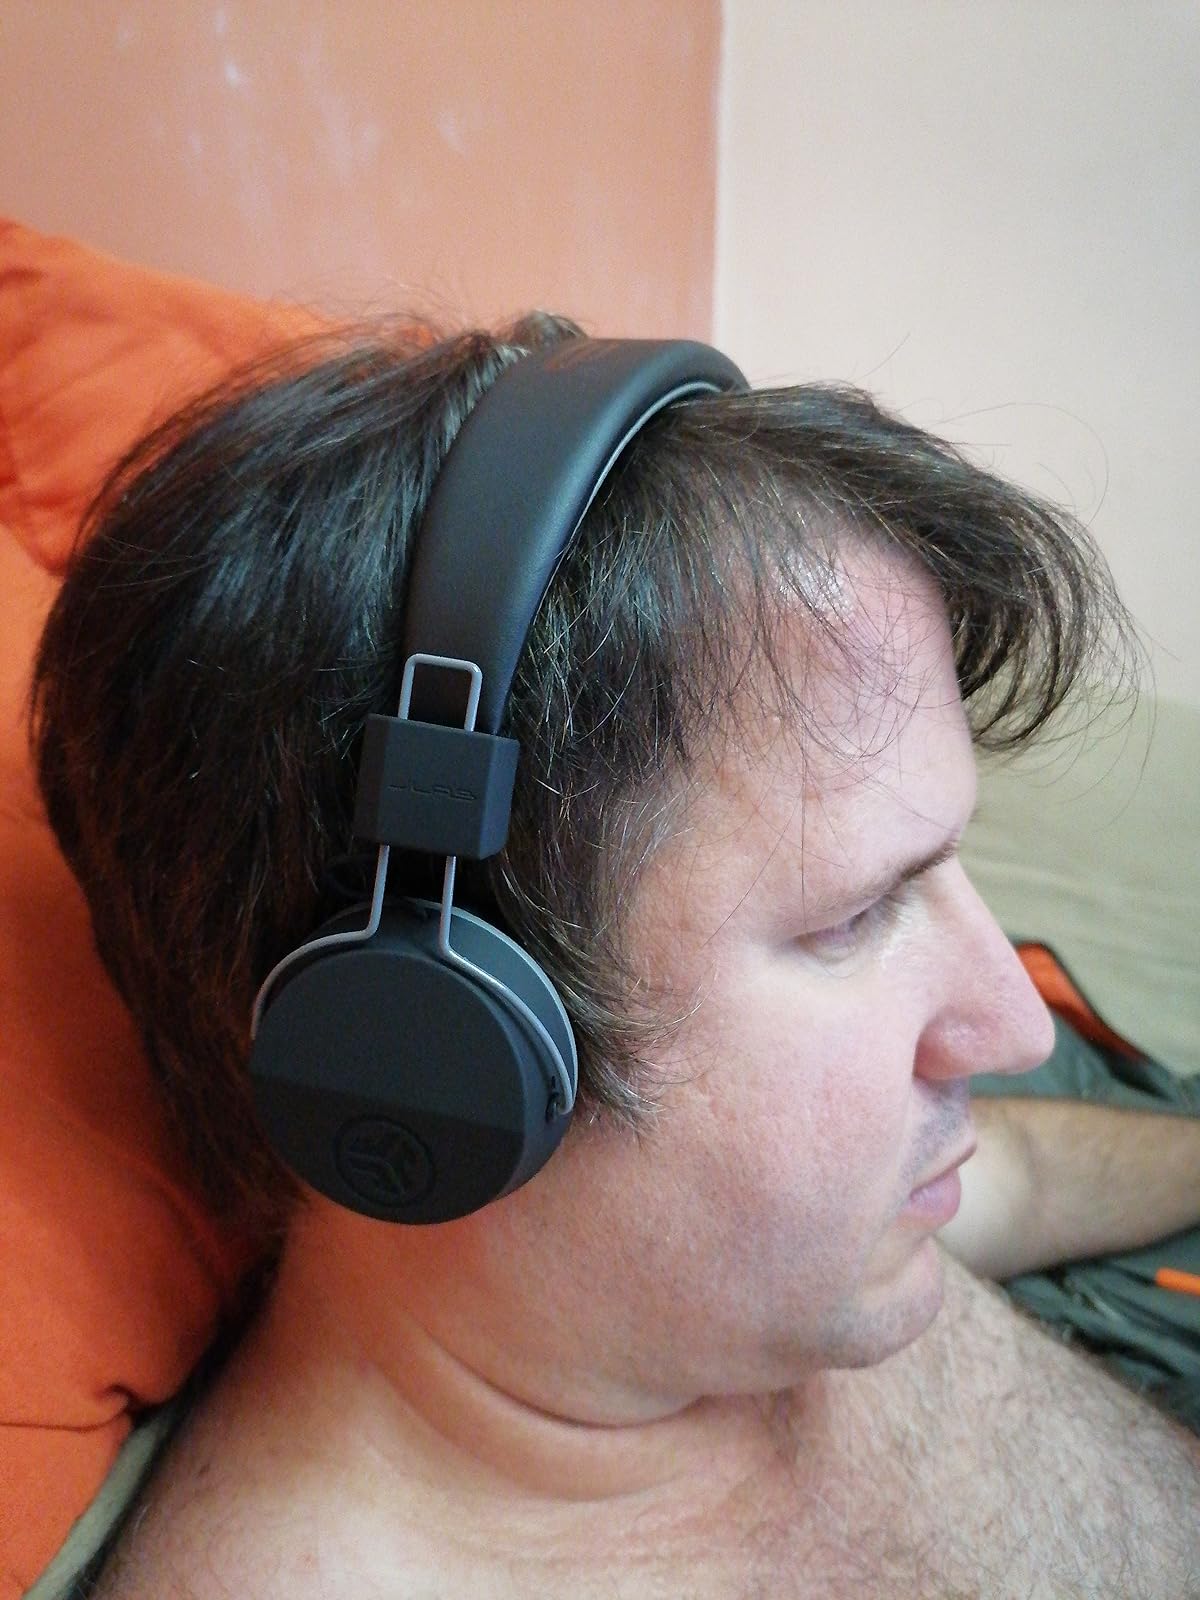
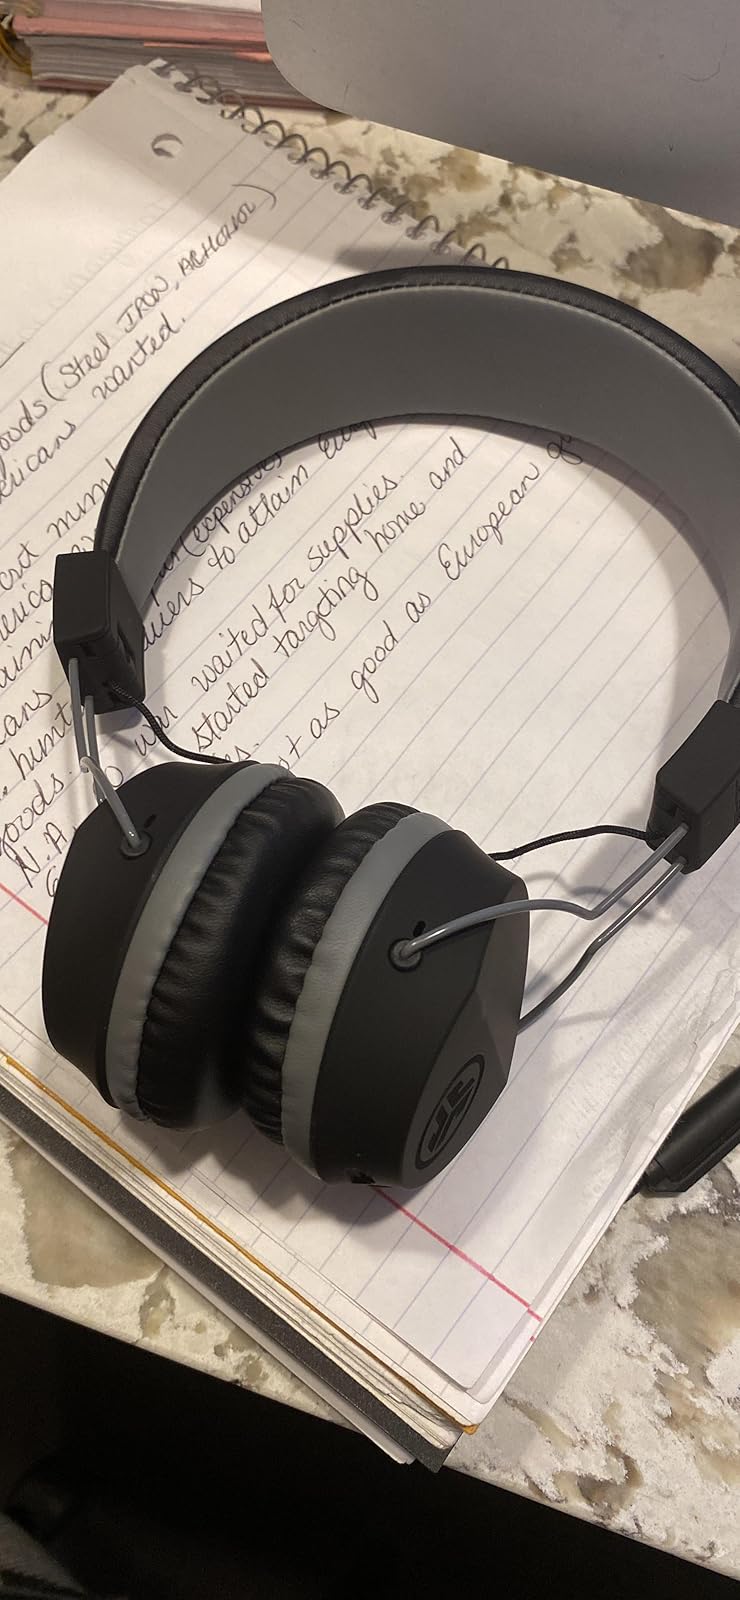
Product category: headphones
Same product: yes